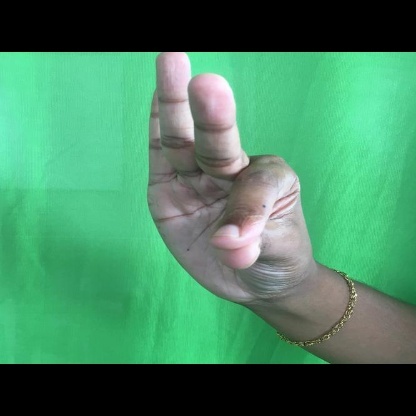
Mudra: Hamsasyam